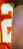
Number: 2